Heliconius erato

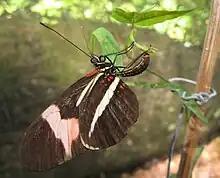
Female "H. erato phyllis" ovipositing

"H. erato" subspecies have innate, localized host plant preferences for oviposition. These predilections do not vary based on one's own larval host plant or with experimental conditioning. Adult females have been observed to oviposit on the meristem of their host species. Individual plant choice is based on internode length, terminal bud presence, shoot size, and leaf area, in order to confer greater larval survival advantage. In "H. erato phyllis", plant choice is contingent upon terminal bud presence and condition. However, selection by quality generally depends on host plant abundance and availability.